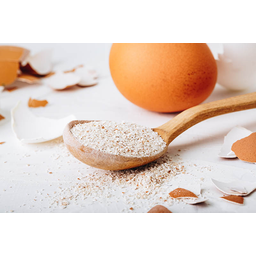
Label: trash